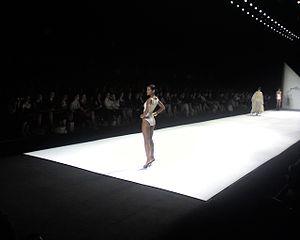
Gottex est un fabricant israélien de maillot de bain fondé en 1956 par Lea Gottlieb, une immigrante d'origine hongroise. Il est le premier importateur de maillots de bain aux États-Unis.